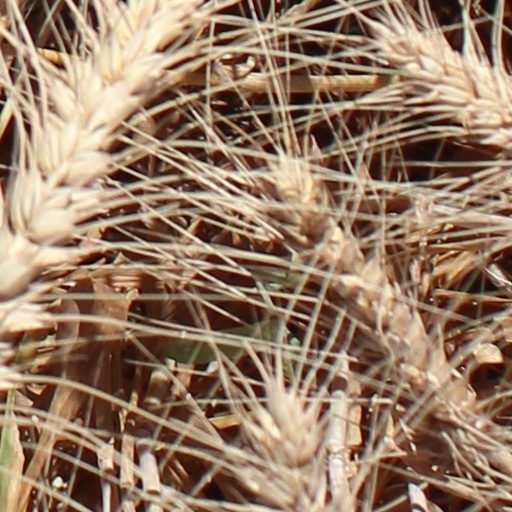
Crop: wheat